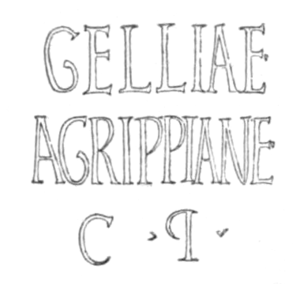
ꟼ, appelé P inversé épigraphique, est une lettre additionnelle de l’écriture latine utilisée dans des inscriptions épigraphiques comme abréviation de puella, pupilla ou publica, ou encore de Publia.